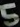
Number: 5